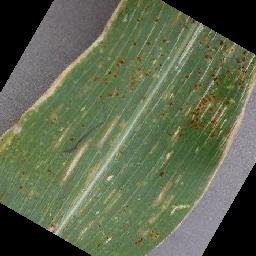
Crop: corn
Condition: (maize)_cercospora_spot_gray_spot